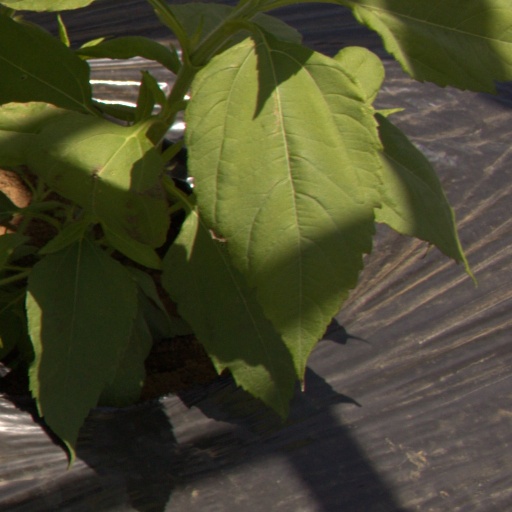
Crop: Jerusalem artichoke